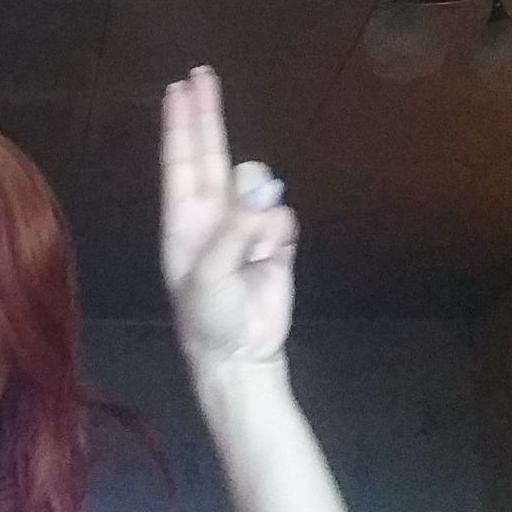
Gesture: two_up